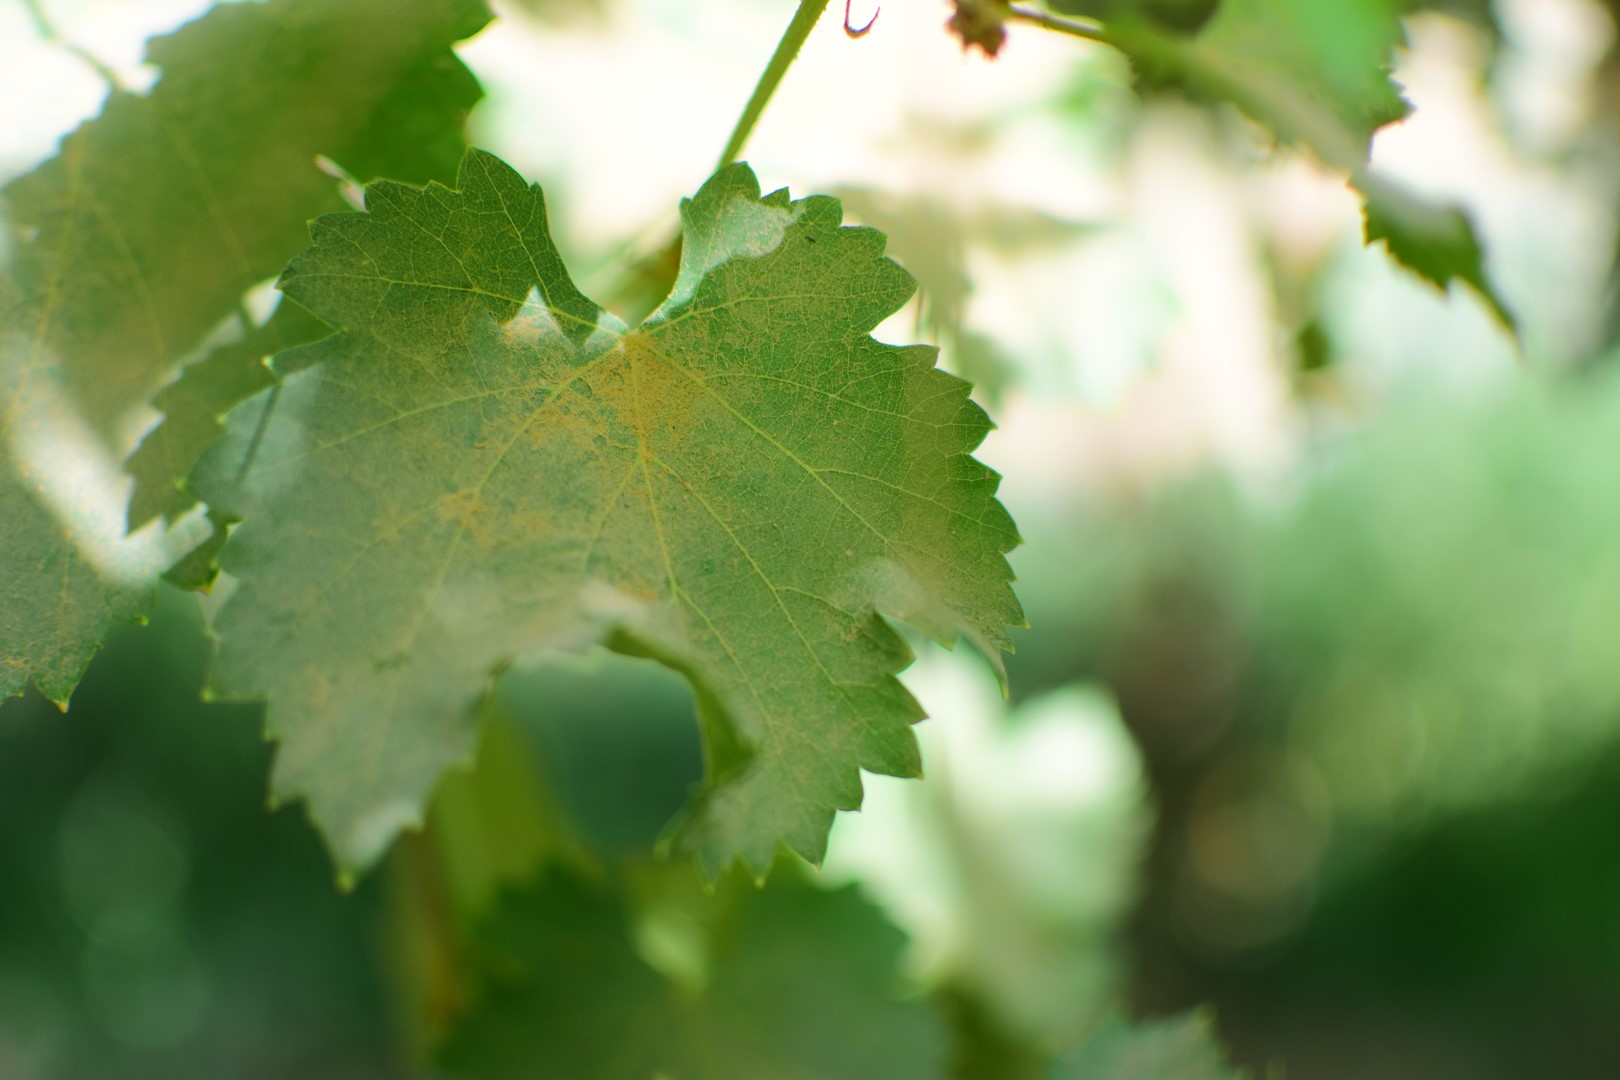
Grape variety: Shdah